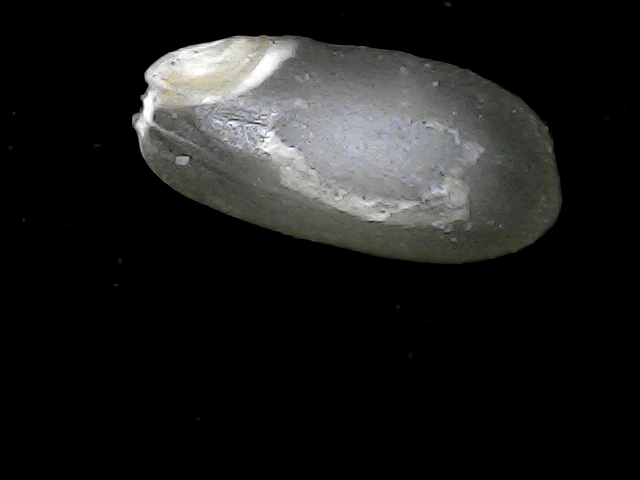
Rice variety: BD52